History of economic thought

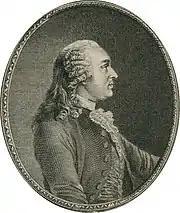
Anne Robert Jacques Turgot (1727–1781)

François Quesnay (1694–1774) served as the court physician to King Louis XV of France. He believed that trade and industry were not sources of wealth, and instead in his book "Tableau économique" (1758, Economic Table) argued that agricultural surpluses, by flowing through the economy in the form of rent, wages, and purchases, were the real economic movers. Firstly, wrote Quesnay, regulation impedes the flow of income throughout all social classes and therefore economic development. Secondly, taxes on the productive classes, such as farmers, should be reduced in favour of rises for unproductive classes, such as landowners, since their luxurious way of life distorts the income flow. (Later, in the early 19th century, David Ricardo showed that taxes on land are non-transferable to tenants according to his Law of Rent.)